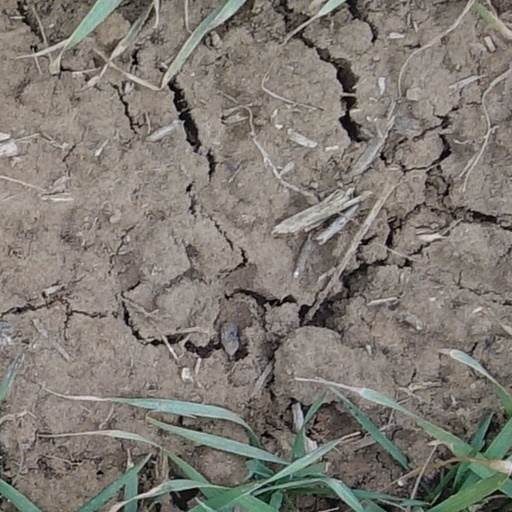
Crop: wheat